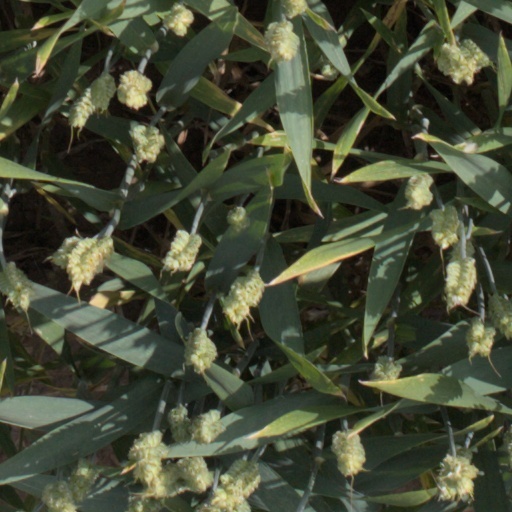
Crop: wheat